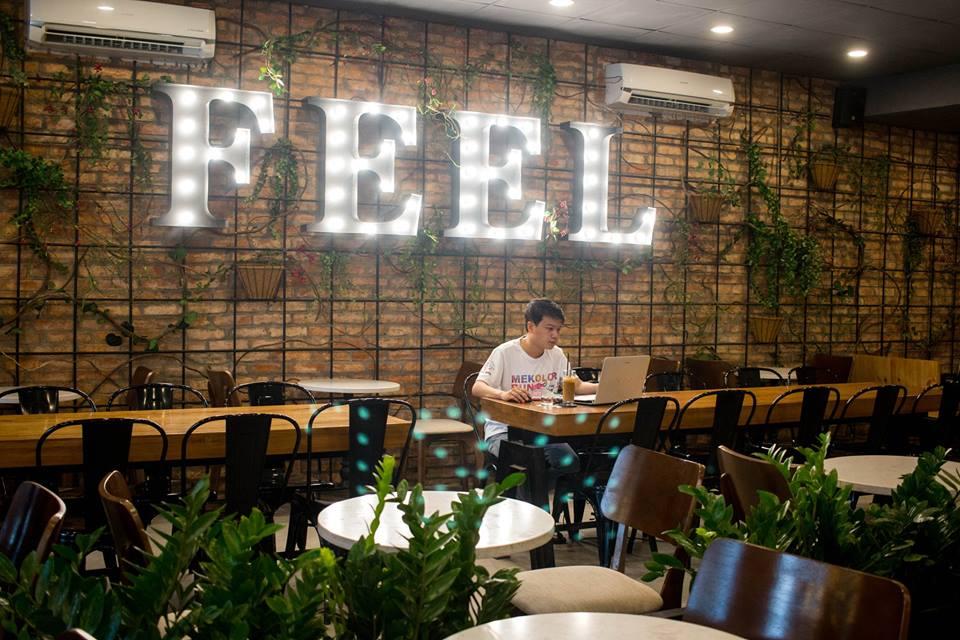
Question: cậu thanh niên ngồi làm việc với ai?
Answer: cậu ngồi làm việc một mình